2014 Se og Hør media scandal

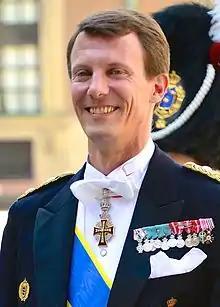
Prince Joachim of Denmark was one of the individuals under surveillance.

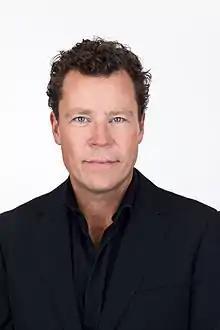
Politician Morten Helveg Petersen was one of the individuals under surveillance.

According to Ken B. Rasmussen, "anyone with even the slightest reputation" was under surveillance. As well as celebrities, this included murder suspects and accident victims. At least 86 people had personal information about them leaked by the source. High-profile victims included Prince Joachim, the comedian Casper Christensen, and the TV host Line Baun Danielsen. In Prince Joachim's case, the surveillance allowed "Se og Hør" to locate the Prince and Princess Marie on their otherwise secret honeymoon to Canada following their marriage in May 2008. Baun Danielsen's payment at a private hospital was leaked. The former professional cyclist Bo Hamburger (who had previously attended school with the alleged source) was also a victim. The magazine debated whether credit card transactions detailing the politician Morten Helveg Petersen's travel around Europe by plane, including hotel bookings in Rome, were sufficient grounds for a story. These leaks by the source did lead to Rasmussen writing a story for the magazine in 2008 titled "Morten Helveg Petersen: Kærlighedsferie betalt af skatteyderne" (English: "Morten Helveg Petersen: Love holiday funded by taxpayers"), which used the leaks to detail Helveg Petersen's personal relationship with Baun Danielsen during an official NATO meeting. At the time, Helveg Petersen demanded a retraction of the story and bought the case before the Danish Press Council, where he lost in October 2008. Several individuals under the protection of PET were also affected: former Prime Minister Lars Løkke Rasmussen had his card transactions leaked, while Pia Kjærsgaard and her husband Henrik Thorup additionally had their CPR numbers and secret home address leaked.